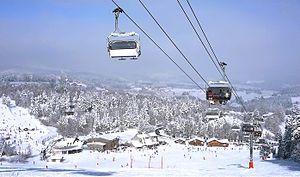
La station de Chalmazel (Loire, Rhône-Alpes, France) et son télésiège à bulles des Jasseries.
Chalmazel ou Chalmazel - Pierre-sur-Haute est une station de sports d'hiver du Massif central située sur le territoire de la commune de Chalmazel-Jeansagnière, dans le département de la Loire, en région Auvergne-Rhône-Alpes. Son domaine skiable alpin s'étend de 1 109 à 1 600 mètres d'altitude sur les pentes de Pierre-sur-Haute, point culminant des monts du Forez, entre la forêt et les landes sauvages d'altitude.